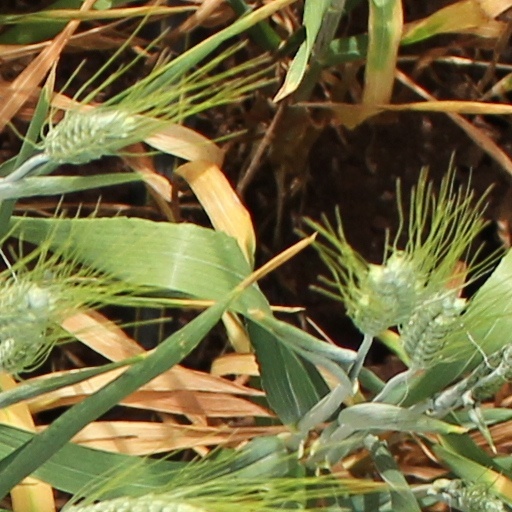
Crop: wheat